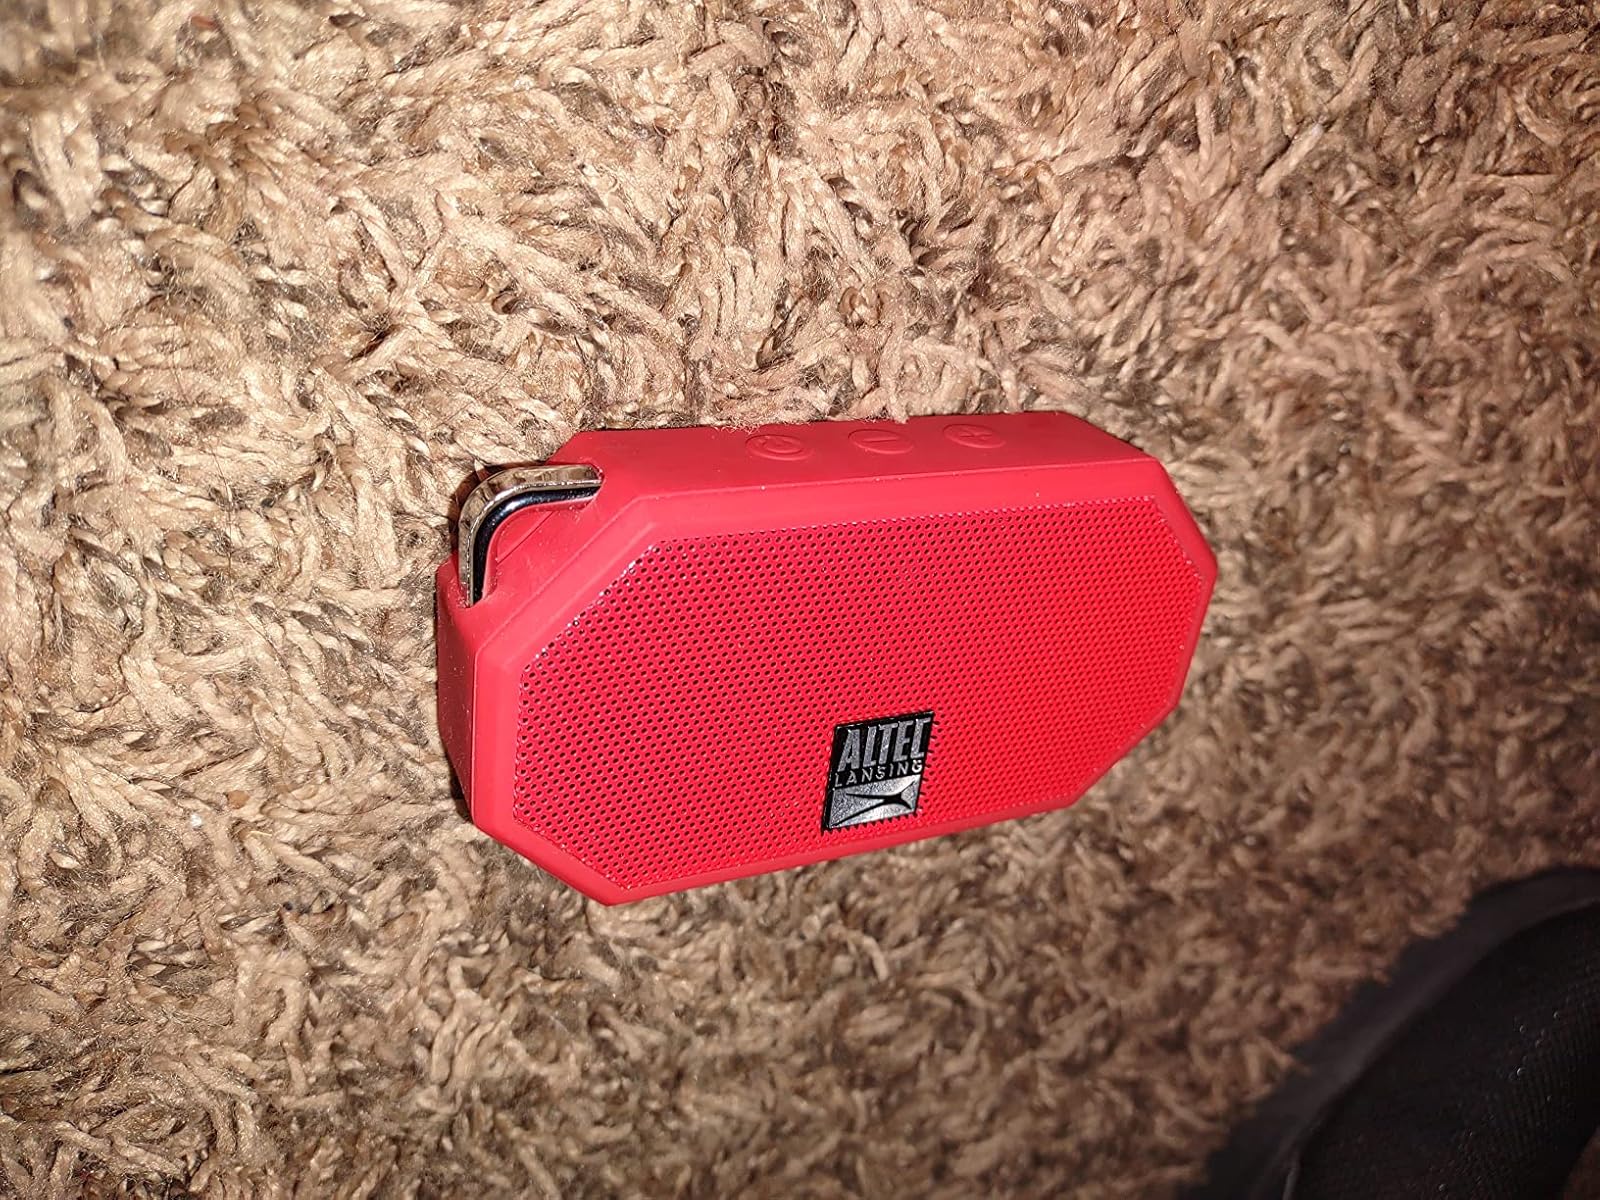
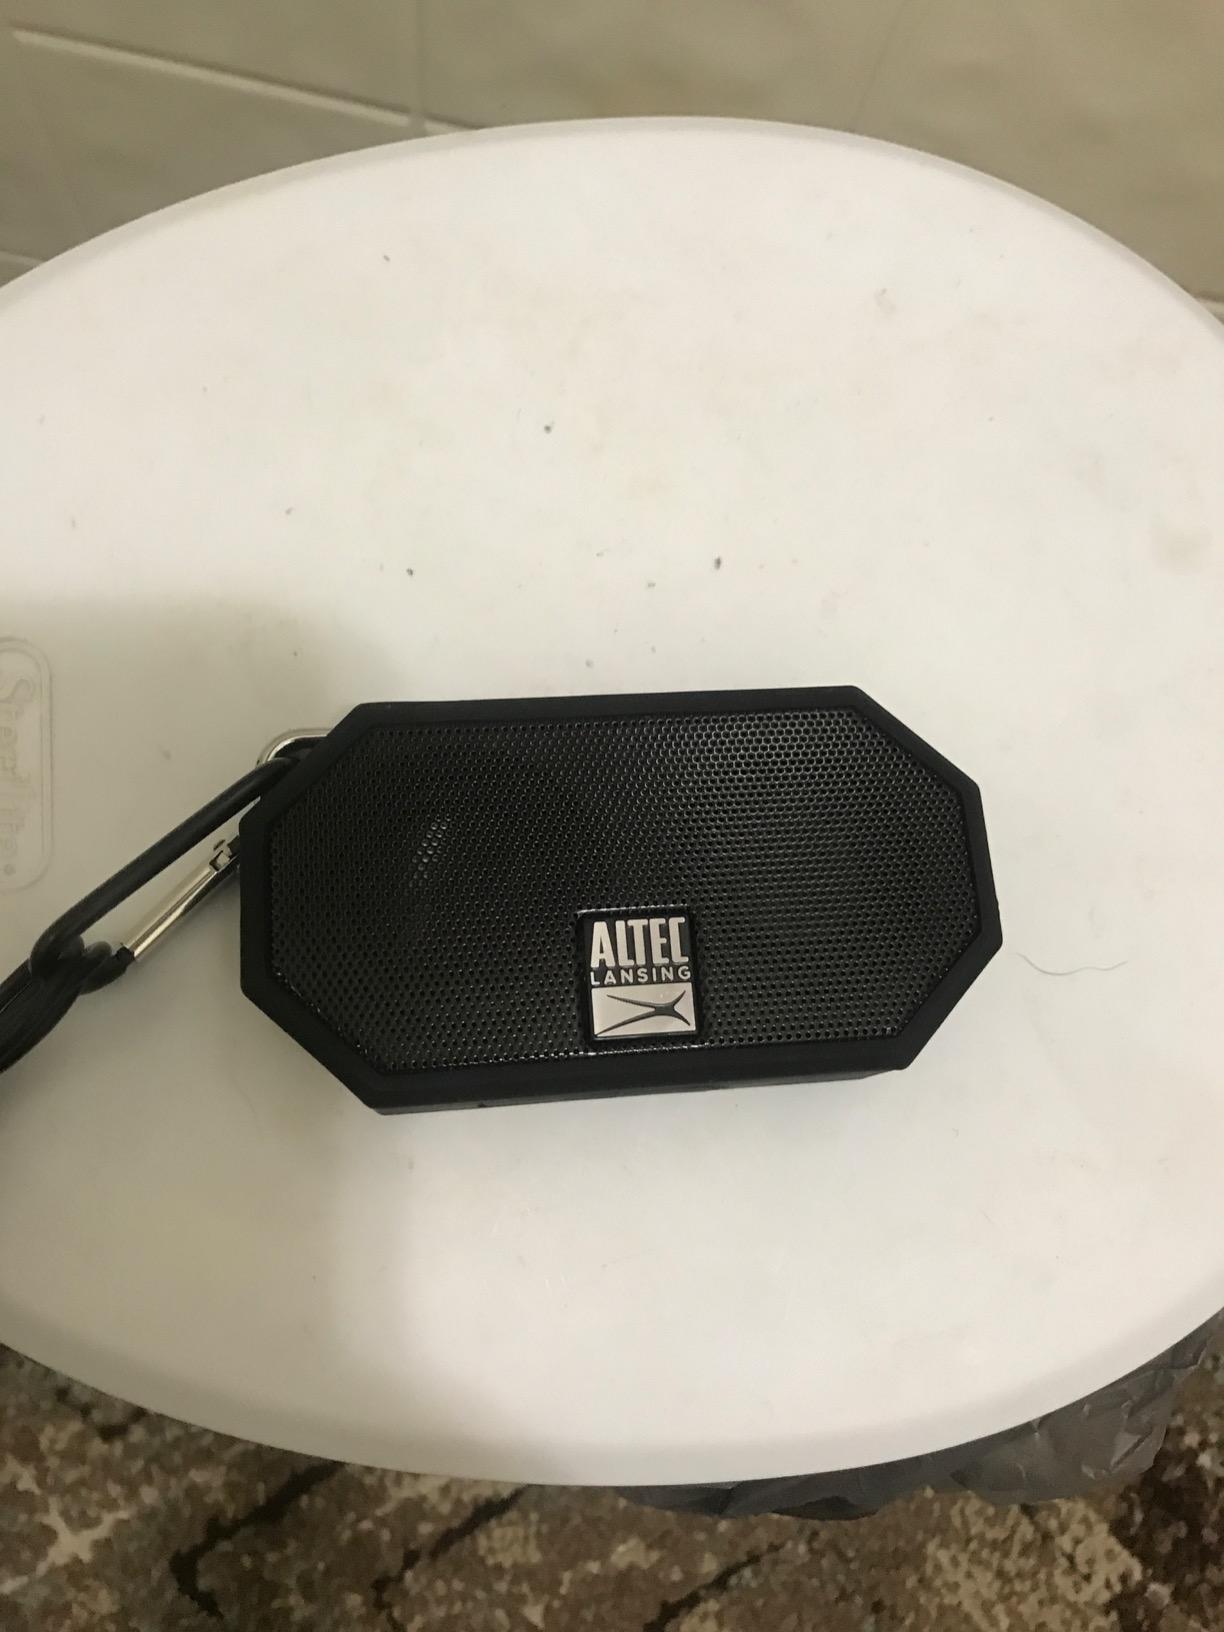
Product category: speaker
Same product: no